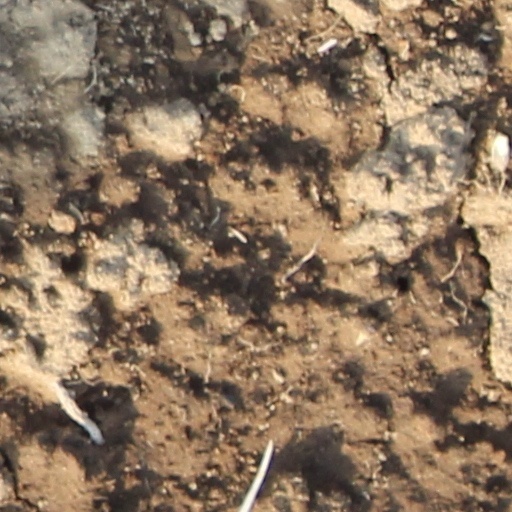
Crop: wheat